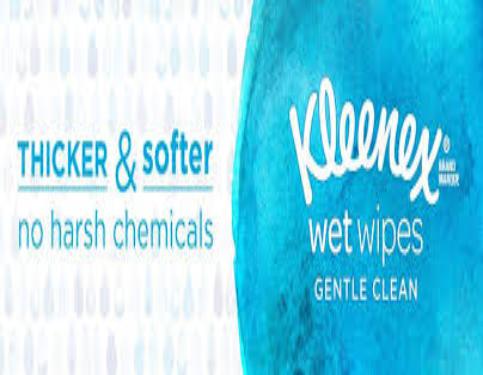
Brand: kleenex
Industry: Necessities